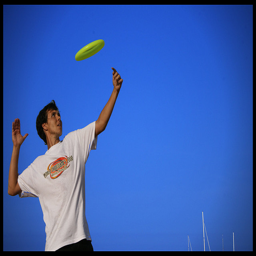
a man is reaching toward a yellow flying disk
The man is raising his arm to catch the frisbee
A guy is about to catch a frisbee from mid air.
A man who is about to catch a Frisbee.
The man is watching a frisbee come towards him.